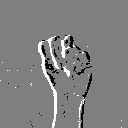
ASL letter: n